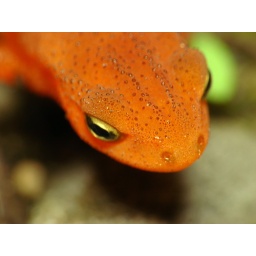
Notophthalmus viridescens or eastern newt's have a bright orange red colour when in the land dwelling juvenile stage.